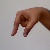
The image shows a hand gesture representing the letter 'Q' in Indian Sign Language.